Impact Wrestling Against All Odds (2021)

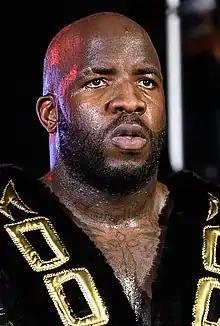
Moose won a six-way match at Under Siege to become the number one contender for the Impact World Championship.

At Under Siege, Moose defeated Chris Bey, Chris Sabin, Matt Cardona, Sami Callihan, and Trey Miguel in a six-way match to become the number one contender for the Impact World Championship at Against All Odds. During the go-home show of "Impact!" ahead of the PPV, All Elite Wrestling (AEW) President and Chief Executive Officer Tony Khan appeared to confirm that the main event match between Moose and defending champion Kenny Omega, an AEW wrestler, would take place at Daily's Place in Jacksonville, Florida, the home of AEW, to ensure that Callihan would not interfere. It was also announced that the winner of the match would defend the title against Callihan in the main event of Slammiversary. Callihan himself was scheduled to team with Tommy Dreamer in a street fight against The Good Brothers (Doc Gallows and Karl Anderson) at Against All Odds.